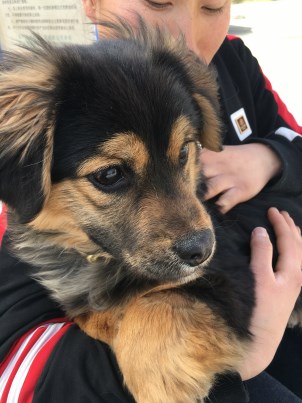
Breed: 3336-n000121-chinese_rural_dog